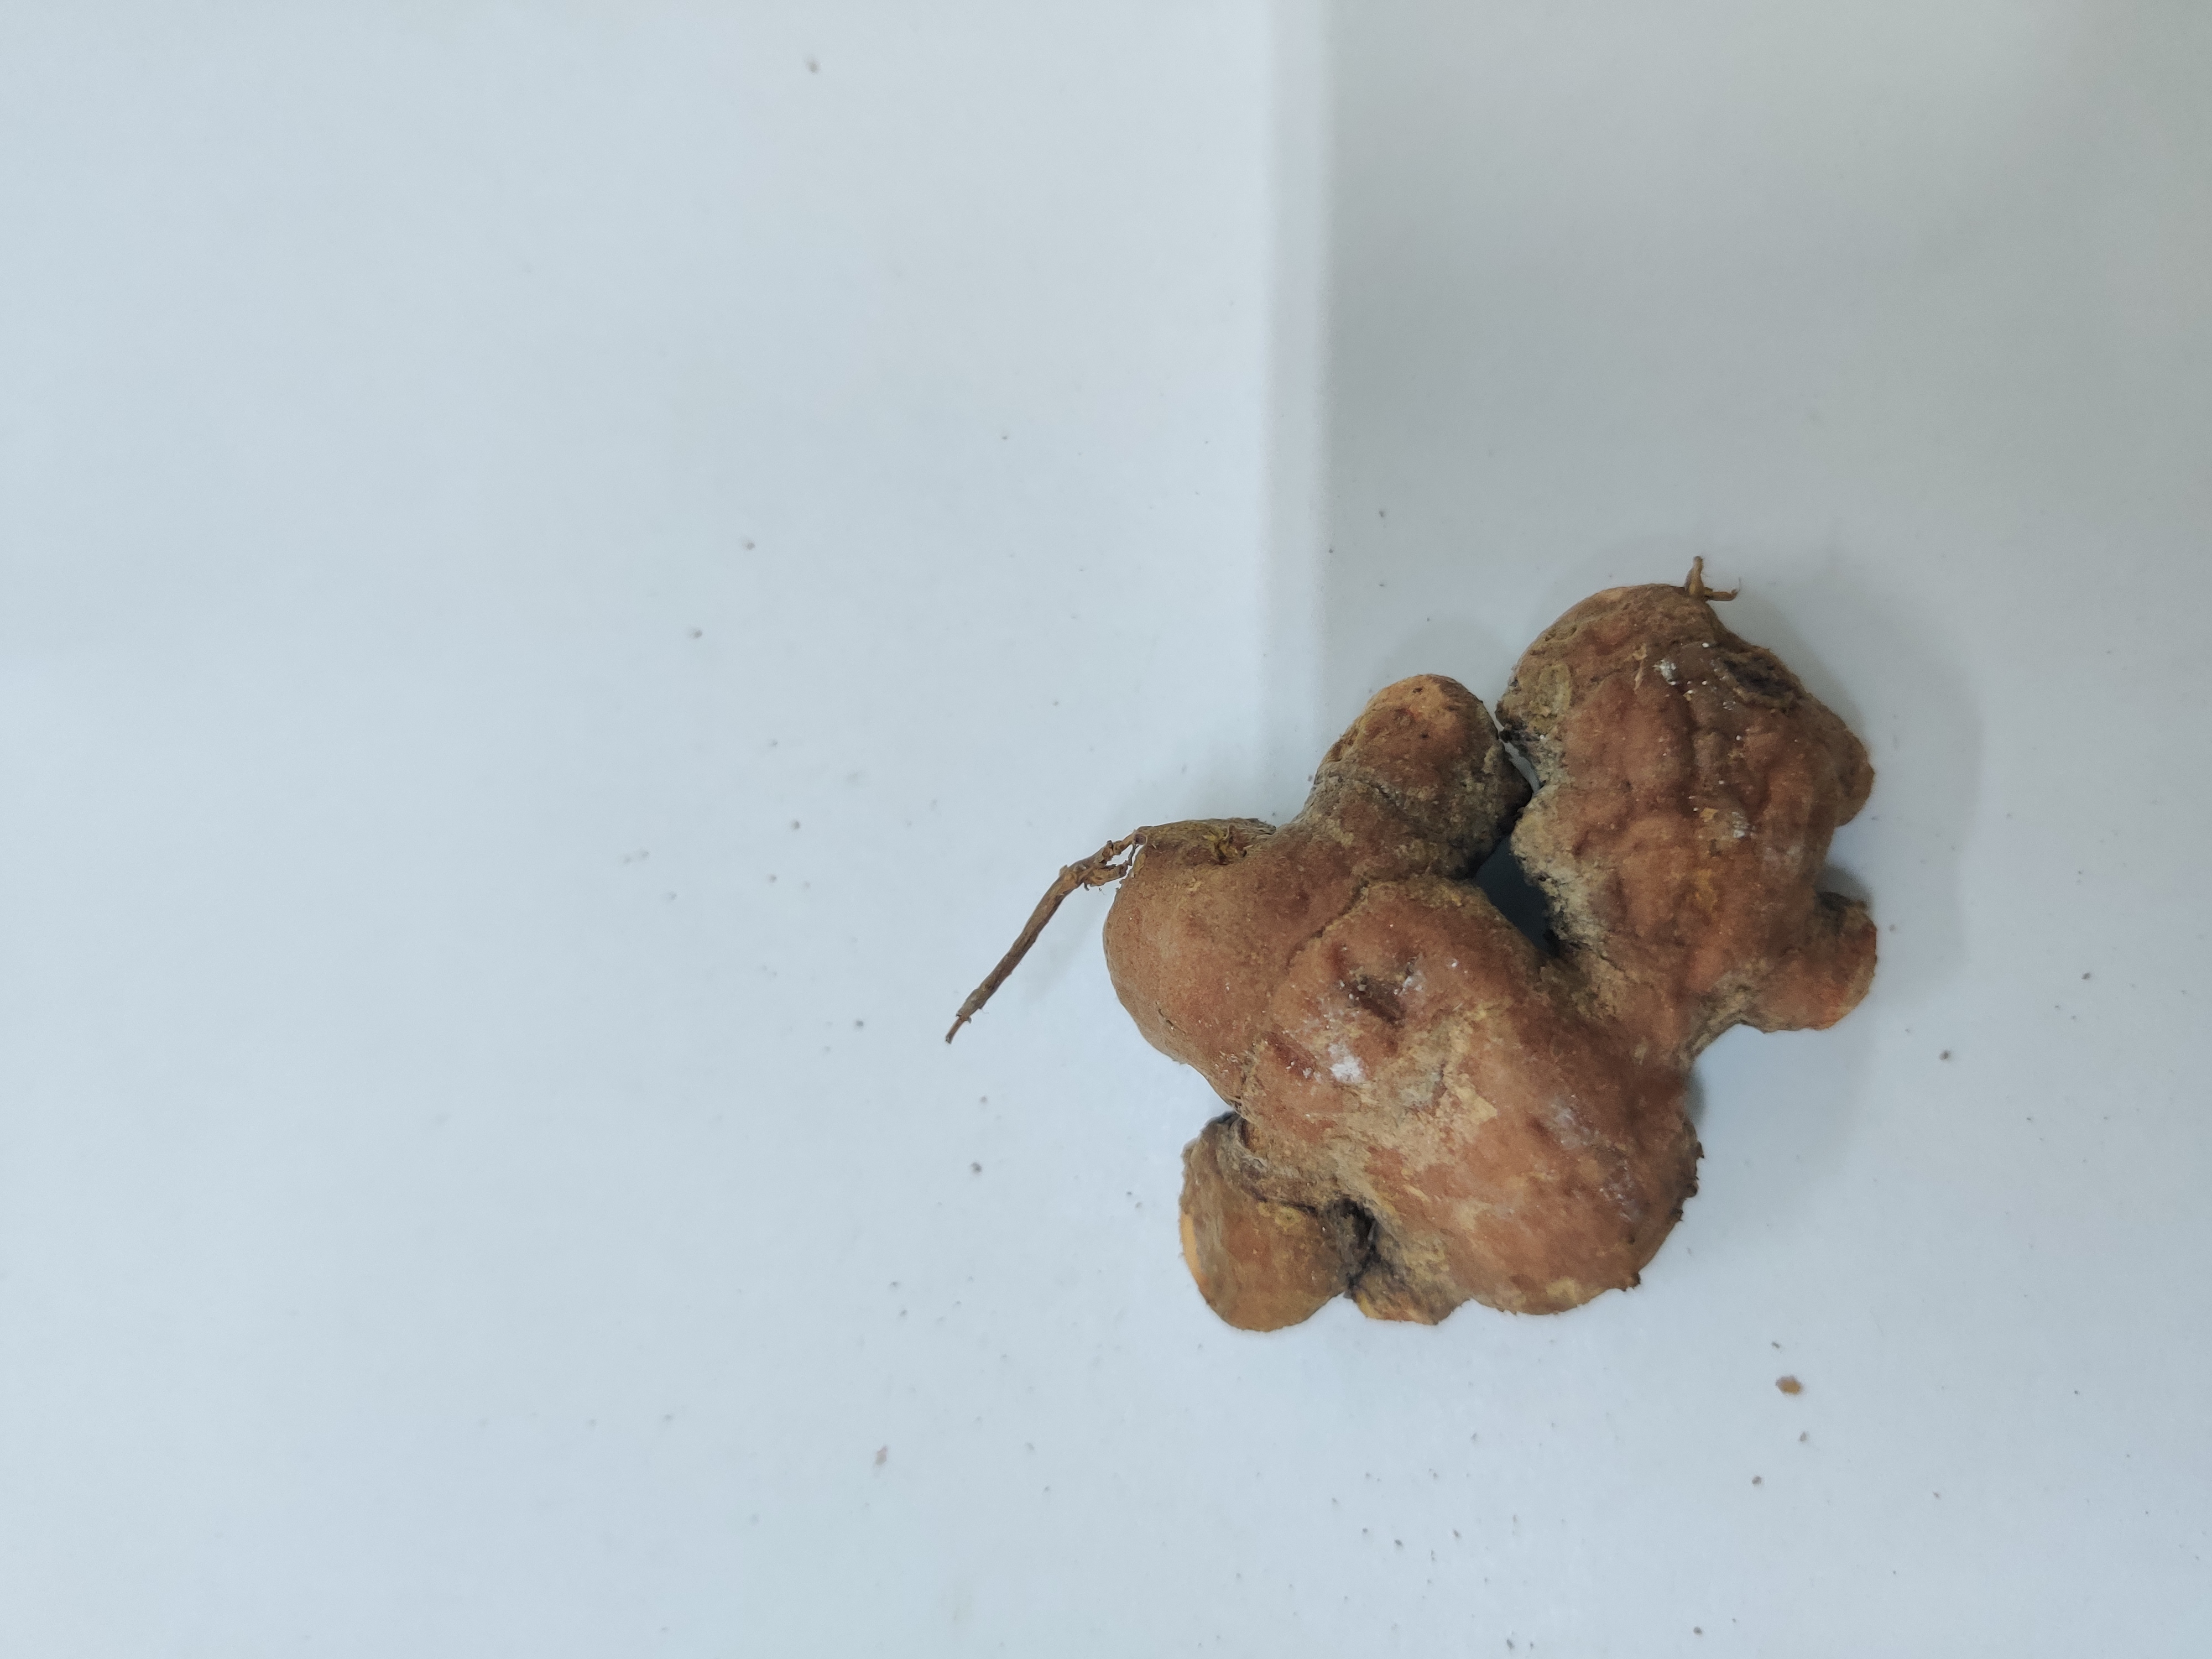
Crop: Turmeric
Condition: Severely Damaged